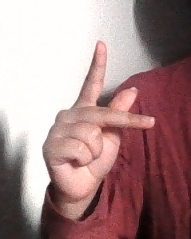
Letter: dha